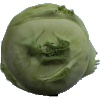
Label: Kohlrabi 1